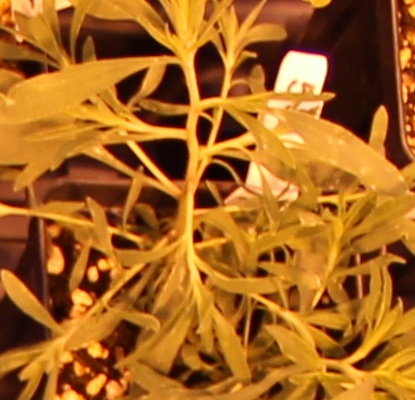
Label: Kochia